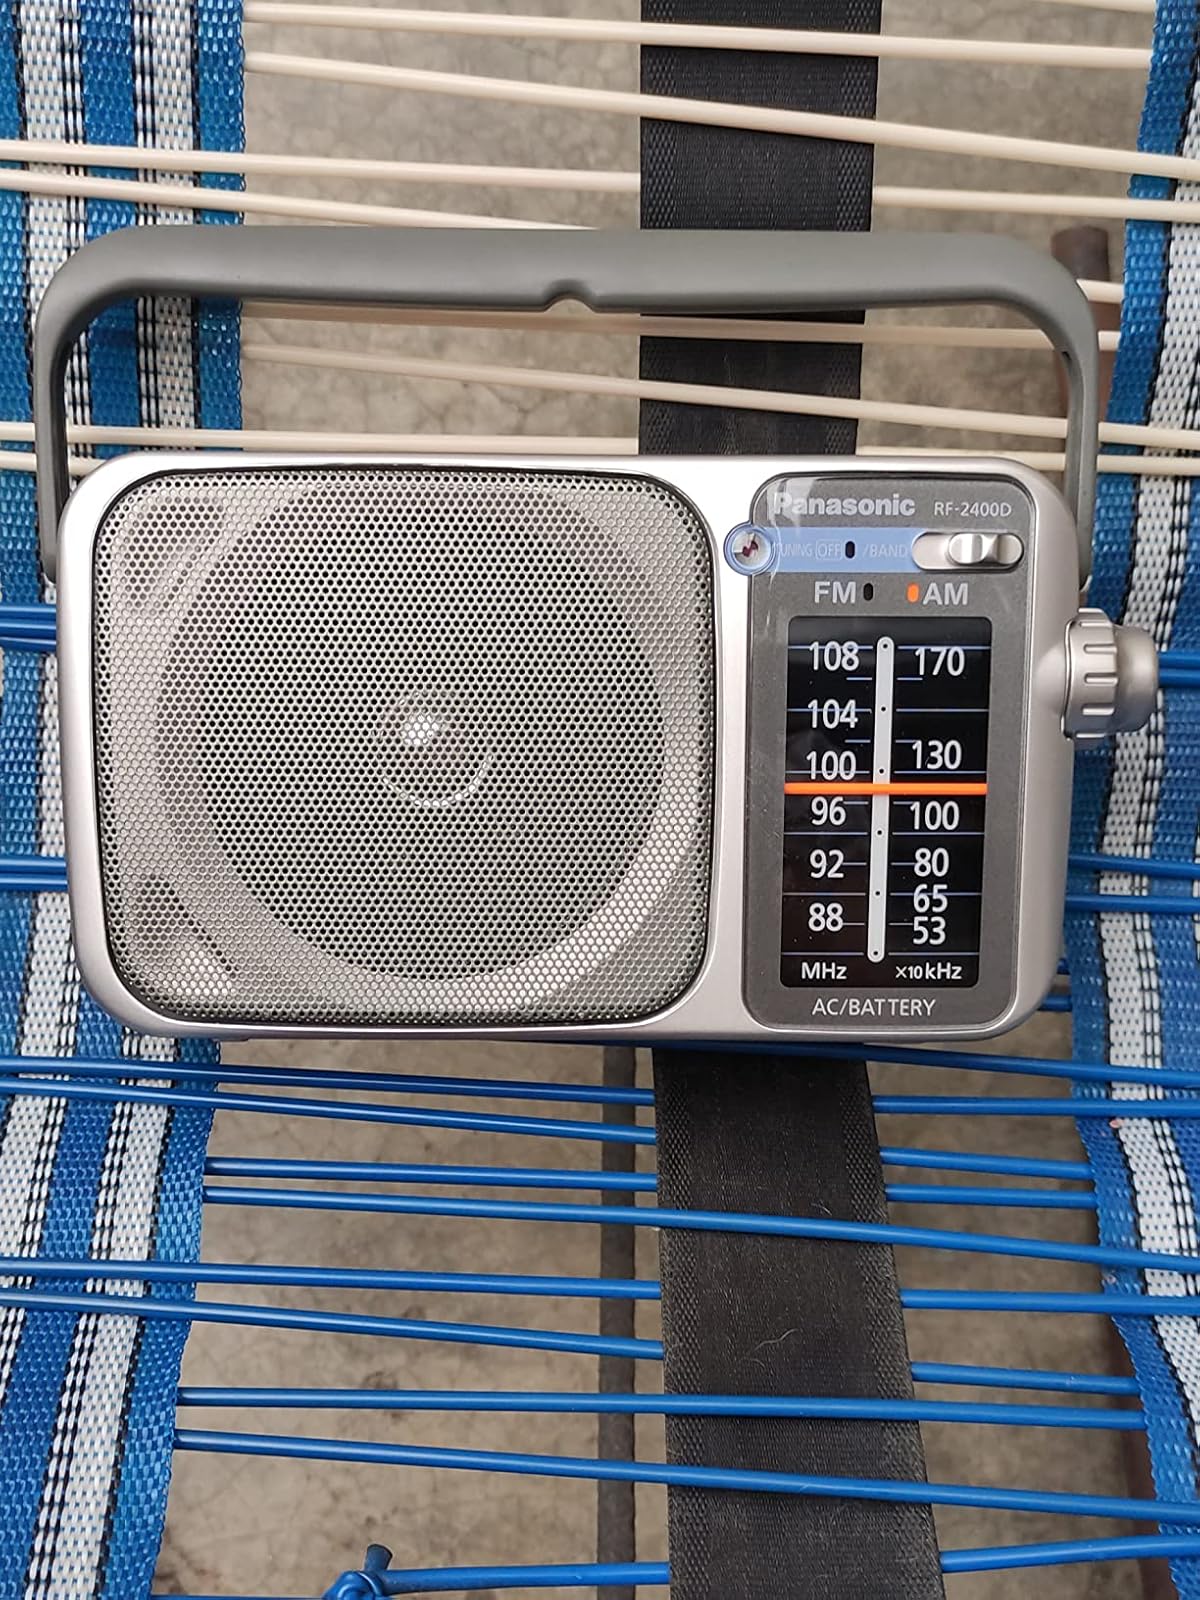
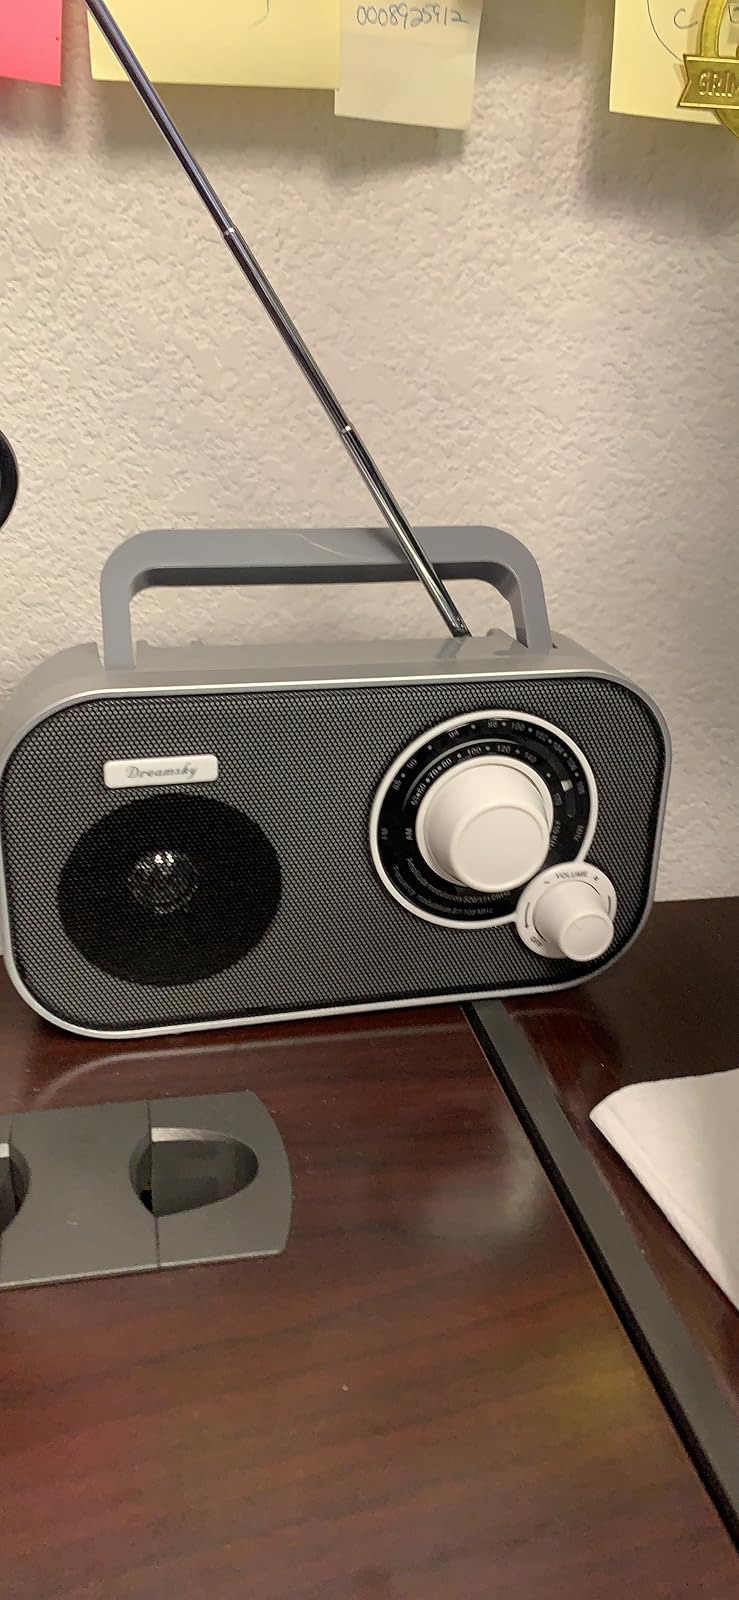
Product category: radio
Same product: no